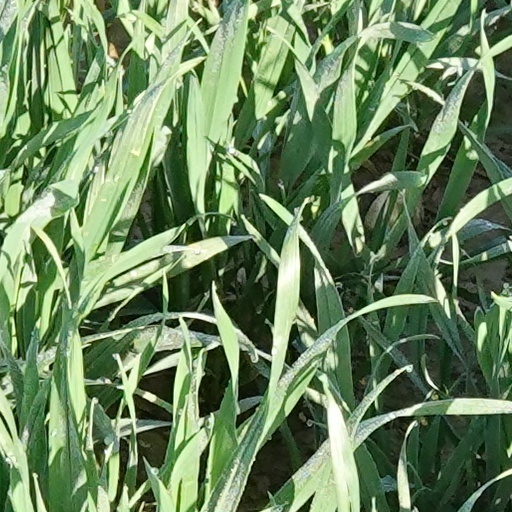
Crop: wheat